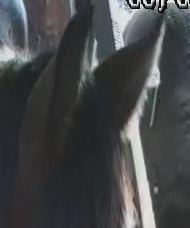
Face region: ears (position_of_ears)
Pain indicator: not_present